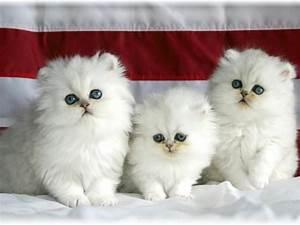
cat